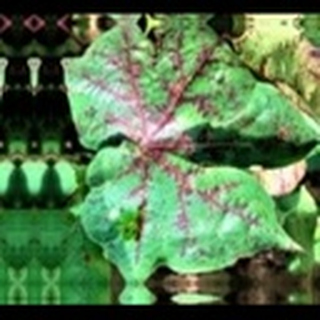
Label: cotton_bacterial_blight